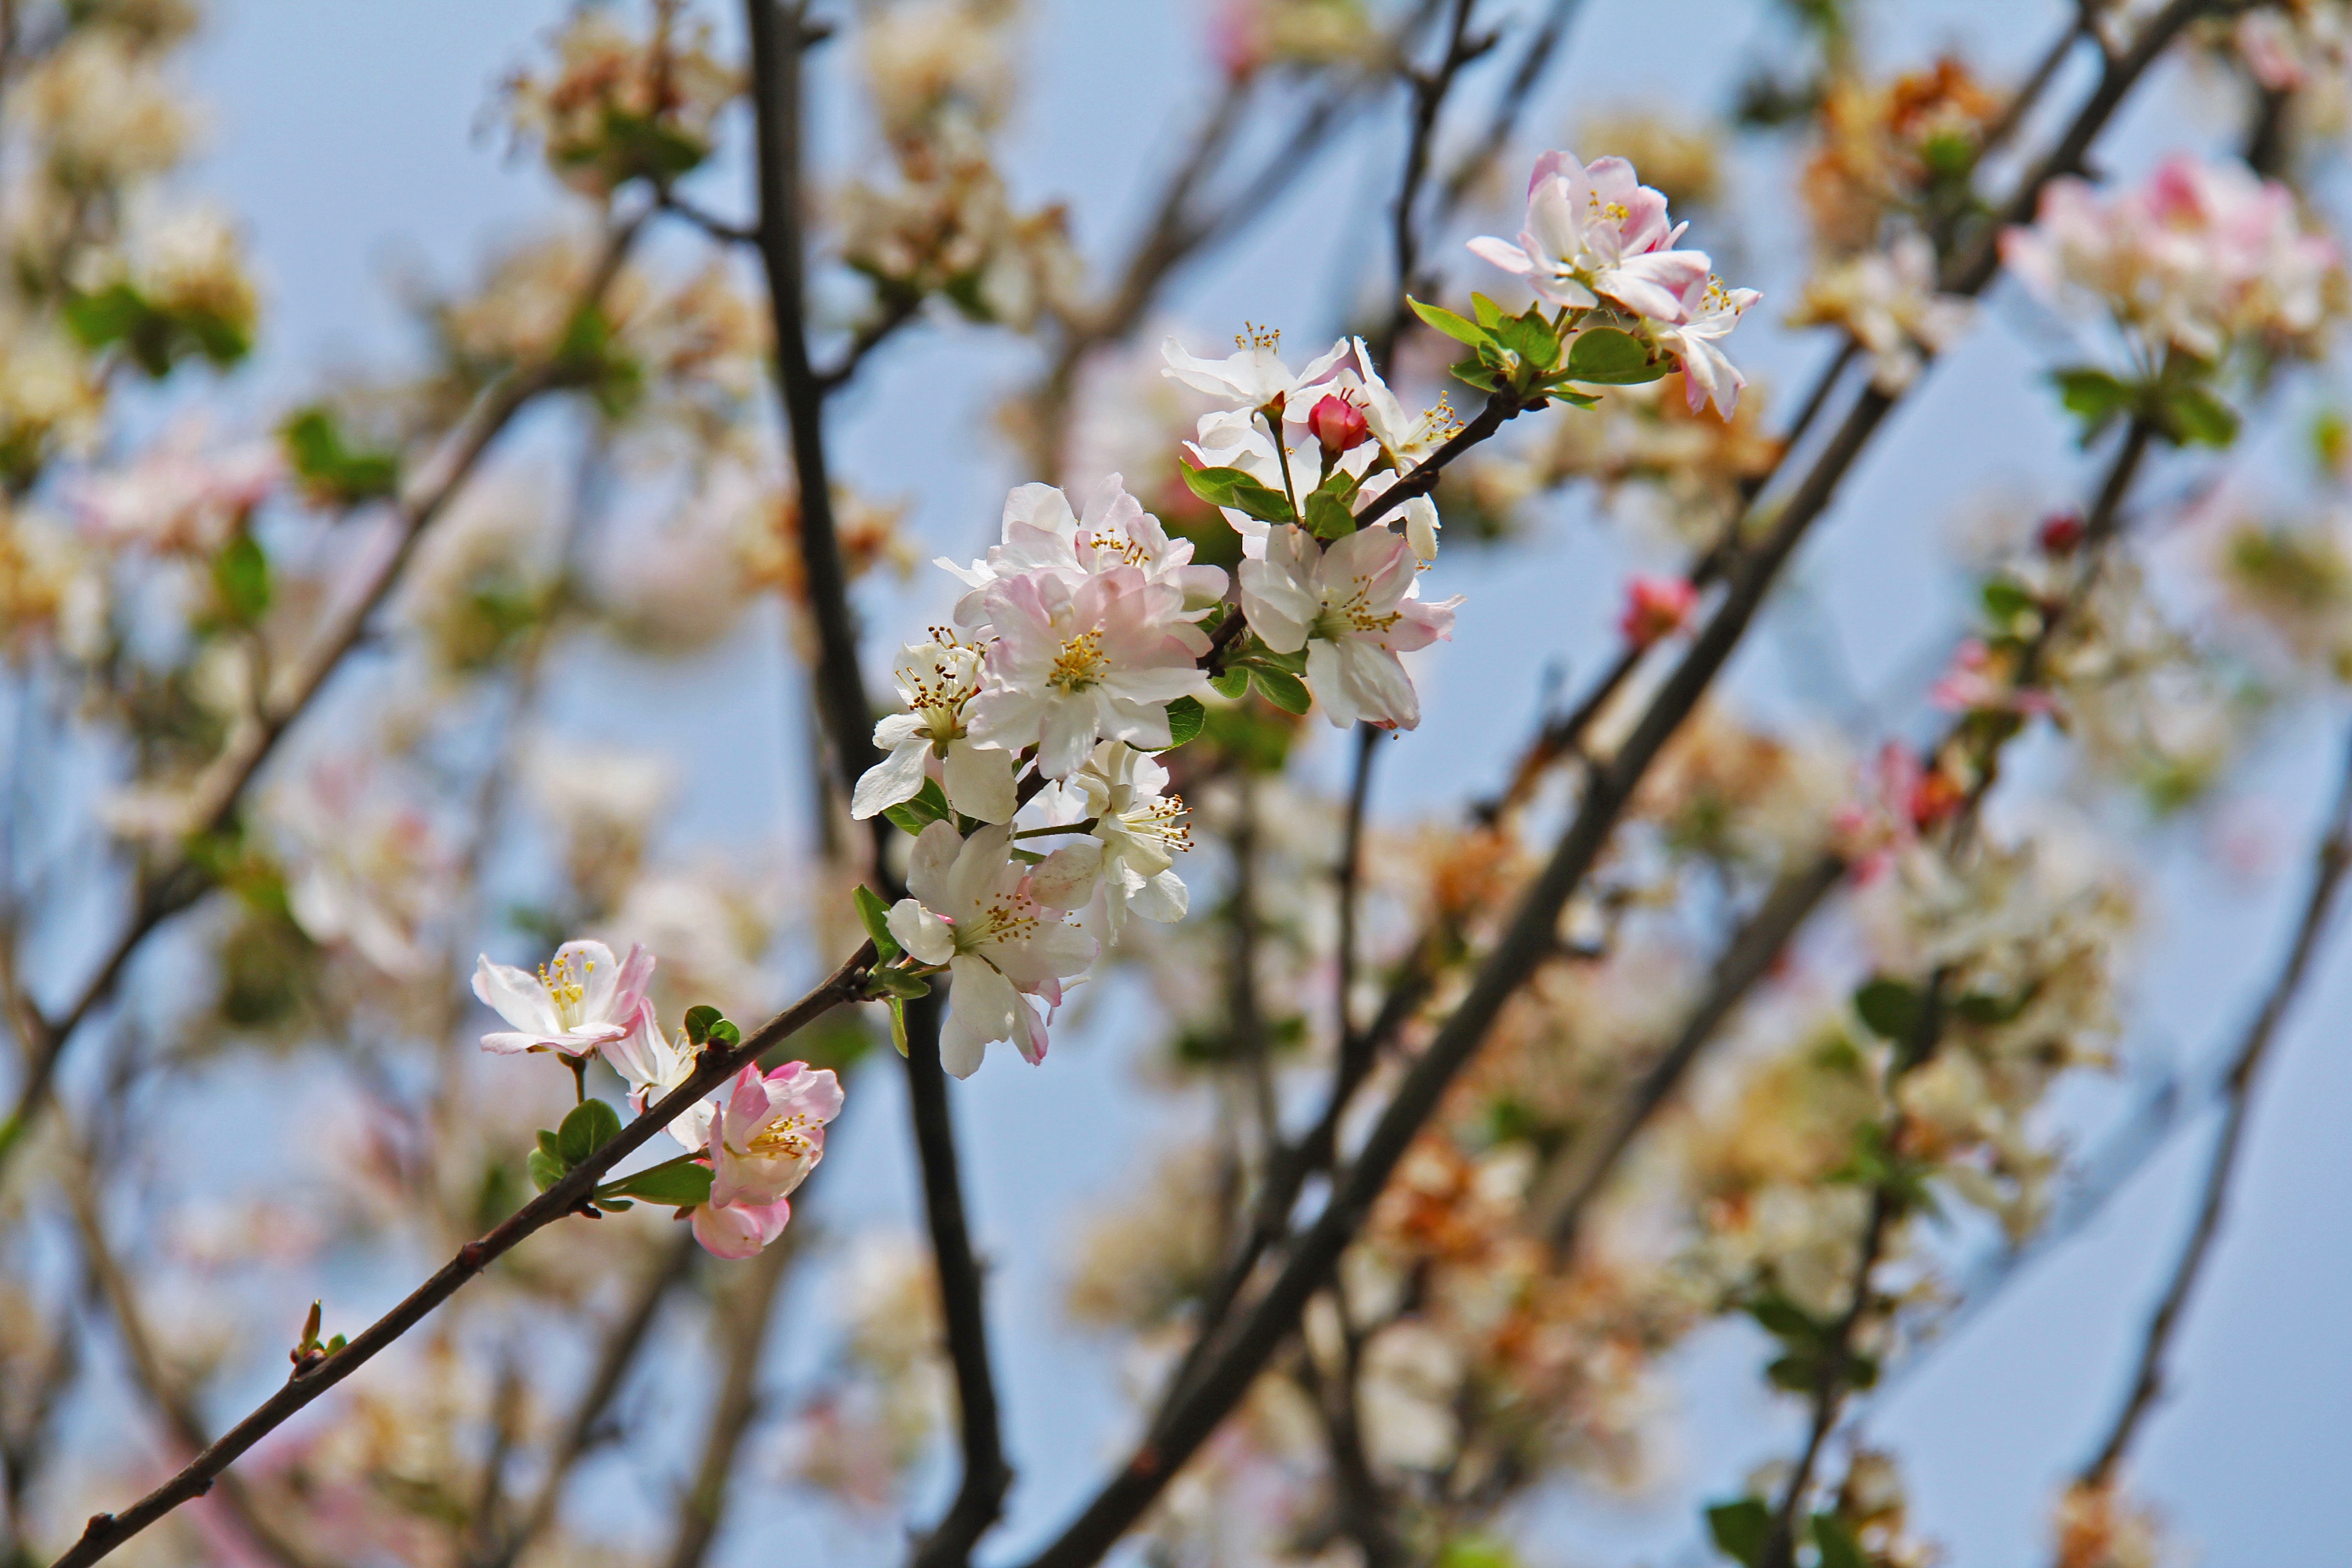
tree, branch, blossom, plant, fruit, flower, bloom, view, city, food, spring, produce, park, asia, botany, blooming, colorful, garden, flora, season, cherry blossom, outdoors, march, scene, chengdu, china, cherry, peony, flowering plant, land plant